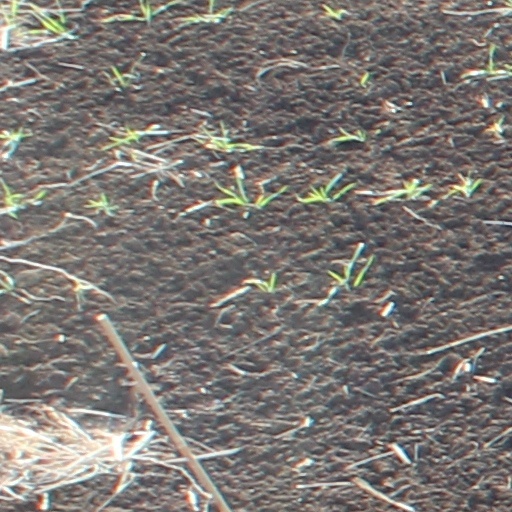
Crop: wheat